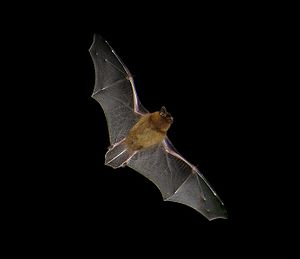
Småflagermus
Pipistrelflagermus, Pipistrellus pipistrellus
Småflagermus er den ene af to underordner af flagermus. Den anden er storflagermus. Småflagermus er udbredt over hele jorden og er en af de mest artsrige grupper af pattedyr. Alle europæiske flagermus er småflagermus. Mange småflagermus, inklusiv alle europæiske arter lever af insekter, men en stor del af arterne, især i Syd- og Mellemamerika lever af blomsternektar og pollen. Andre fødeemner inkluderer blod og fisk.